Vince Spadea

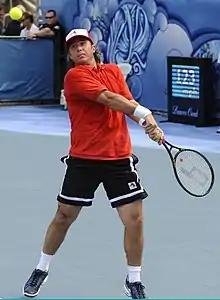
Spadea, 2009 at Delray Beach International Championships

Vincent Spadea (born July 19, 1974) is a former professional tennis player from the United States.